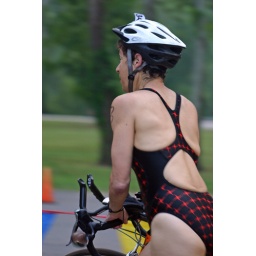
June 1st LR Sprint TRI with the swim in the ski lake and the bike and run on the NLR River trail